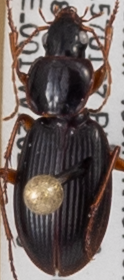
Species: Synuchus impunctatus
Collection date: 2021-08-03
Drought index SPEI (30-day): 0.54
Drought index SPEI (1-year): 0.03
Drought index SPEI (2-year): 1.28